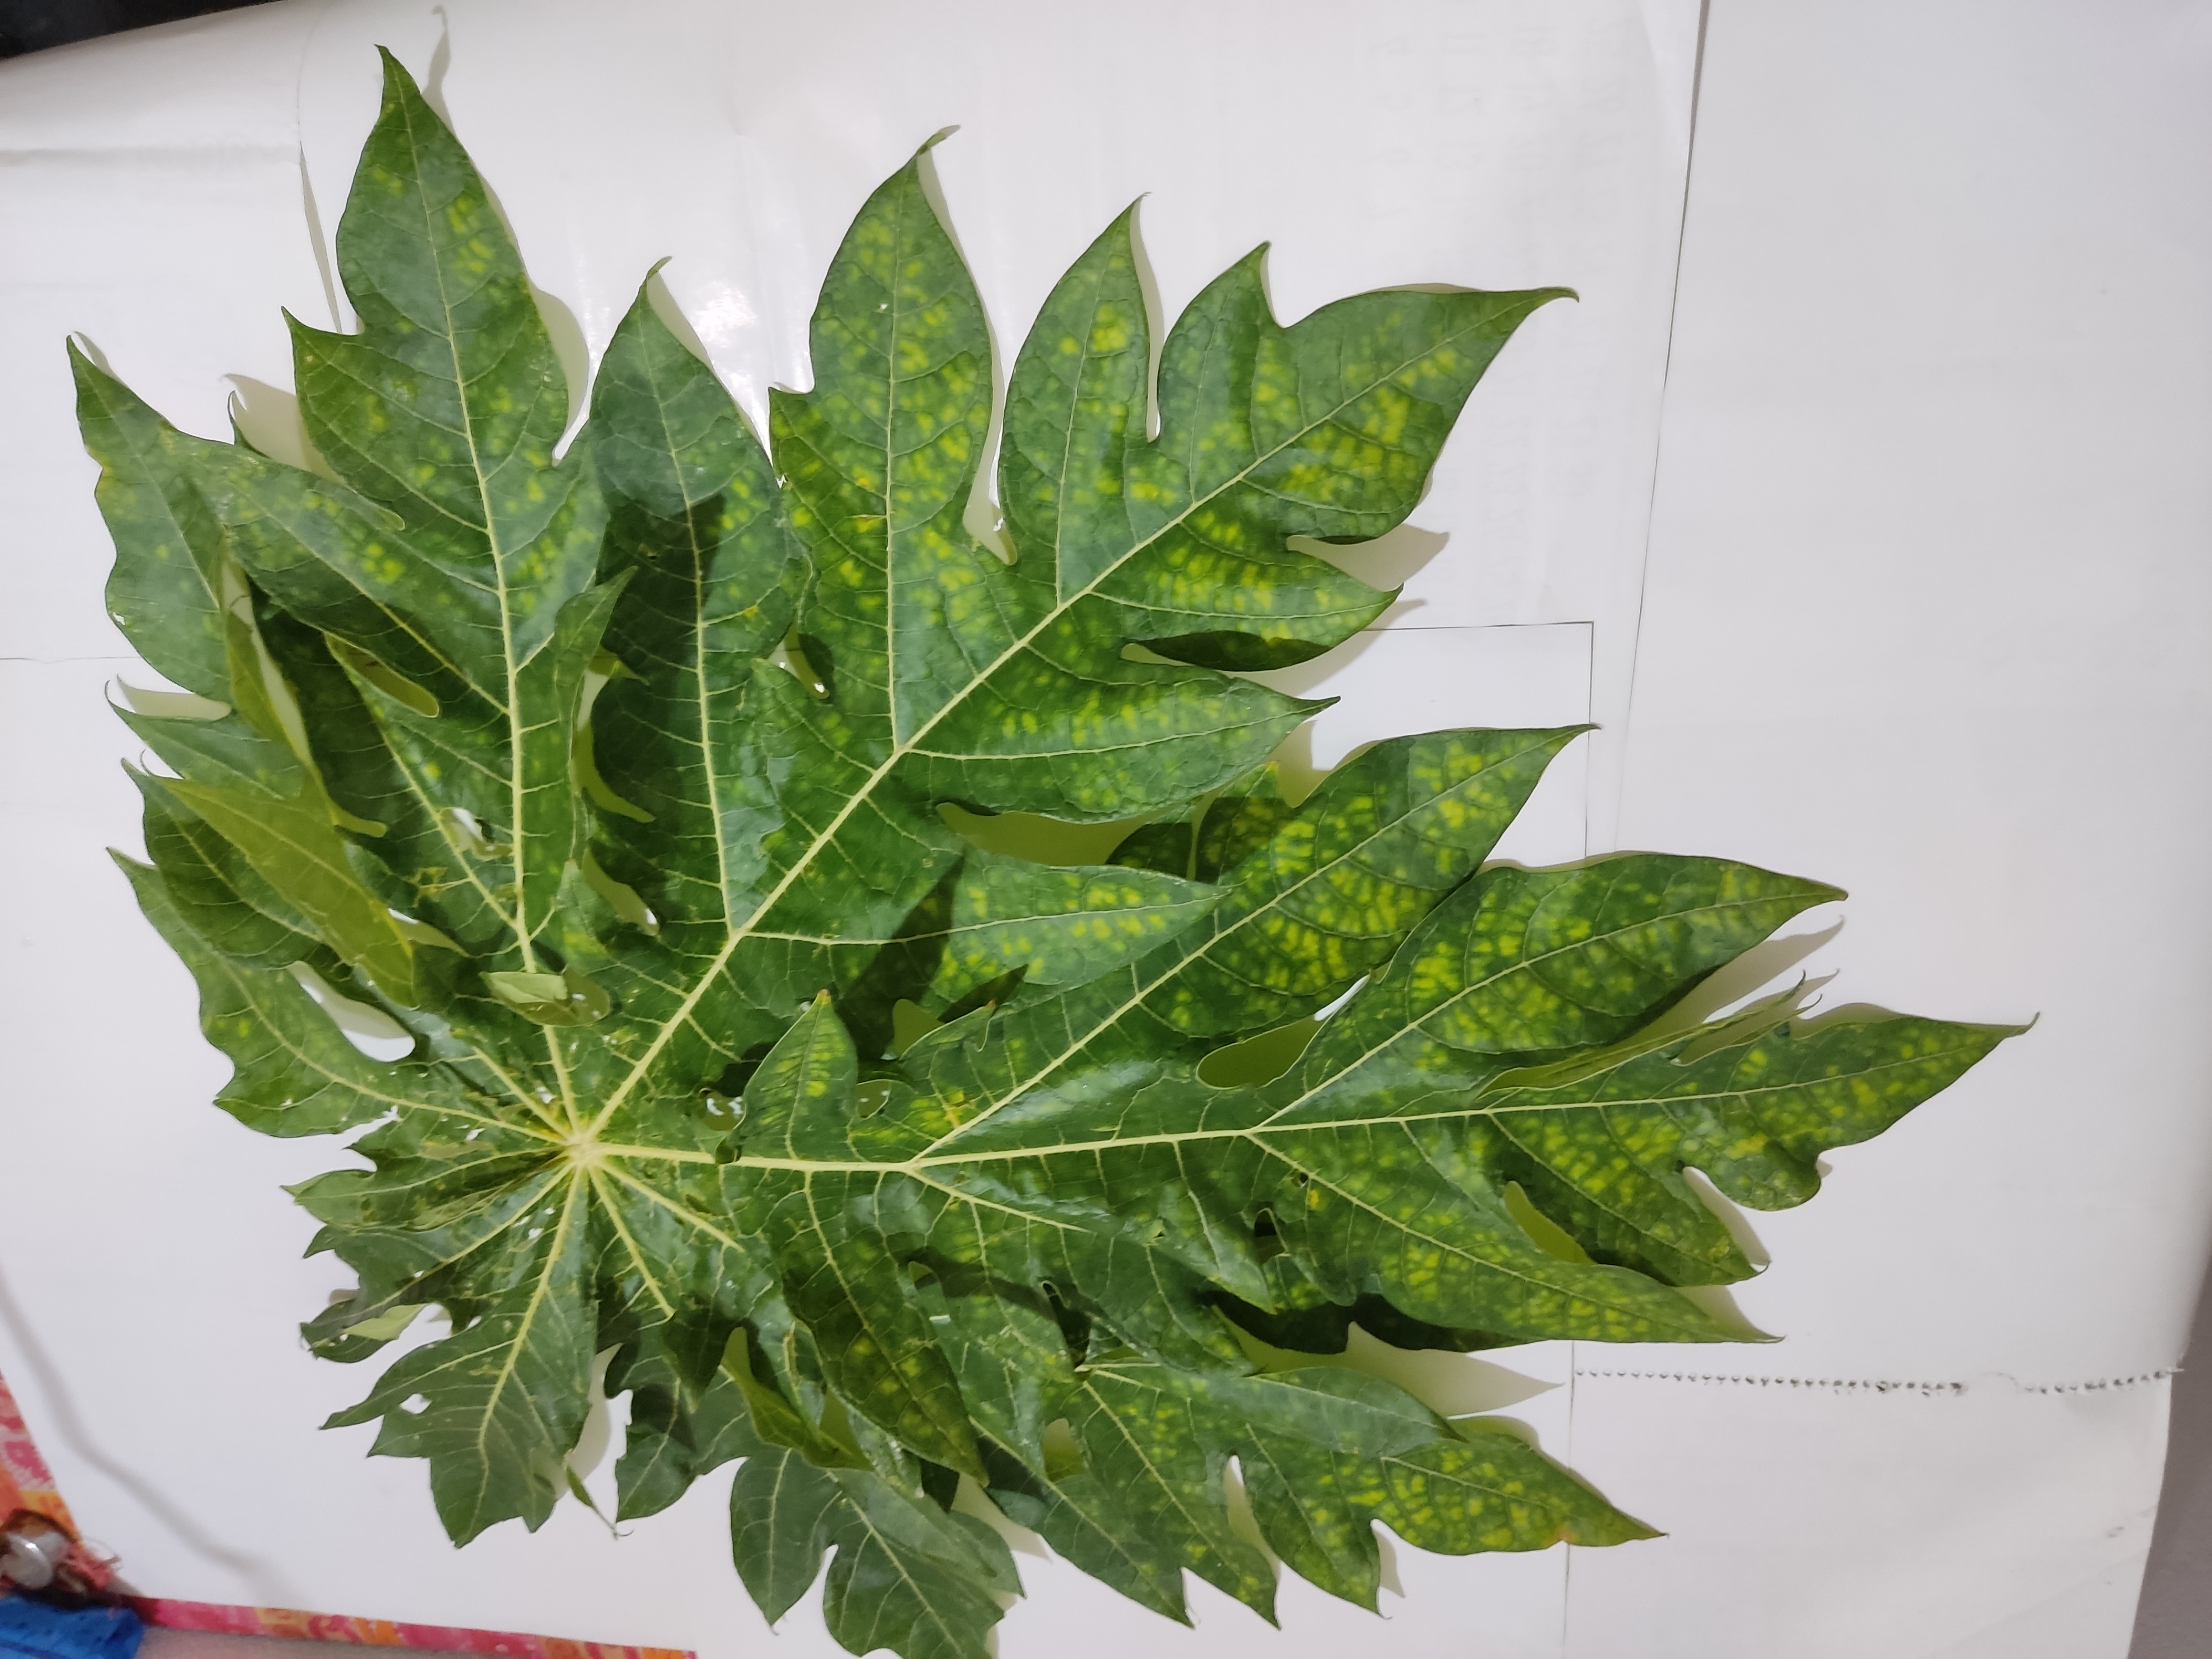
Label: Ring Spot